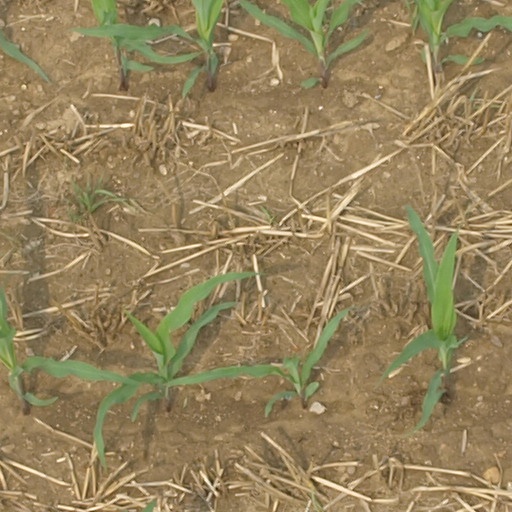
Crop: maize; corn